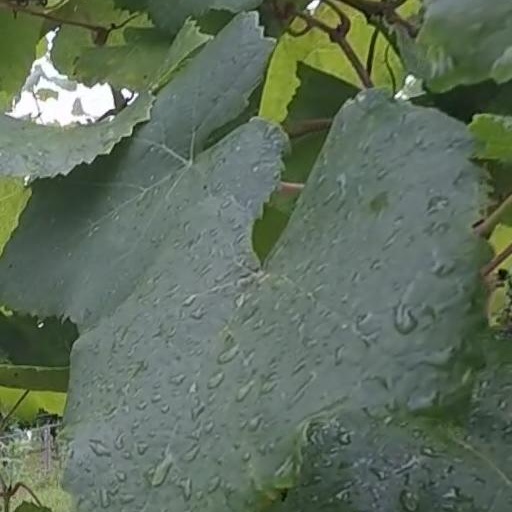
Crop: grape